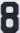
Number: 8